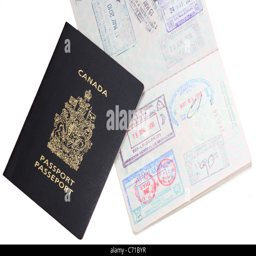
passport showing the cover and stamps on inside pages